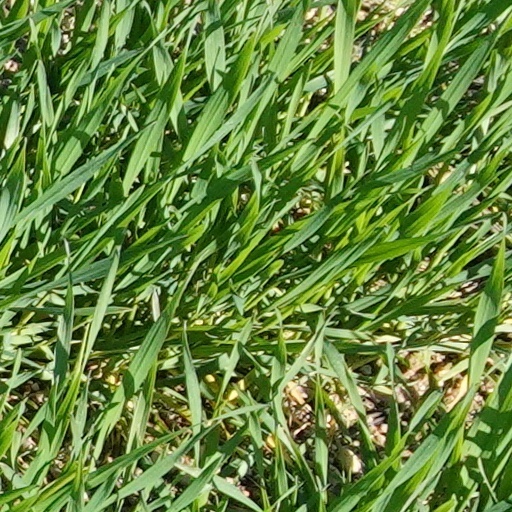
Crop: wheat